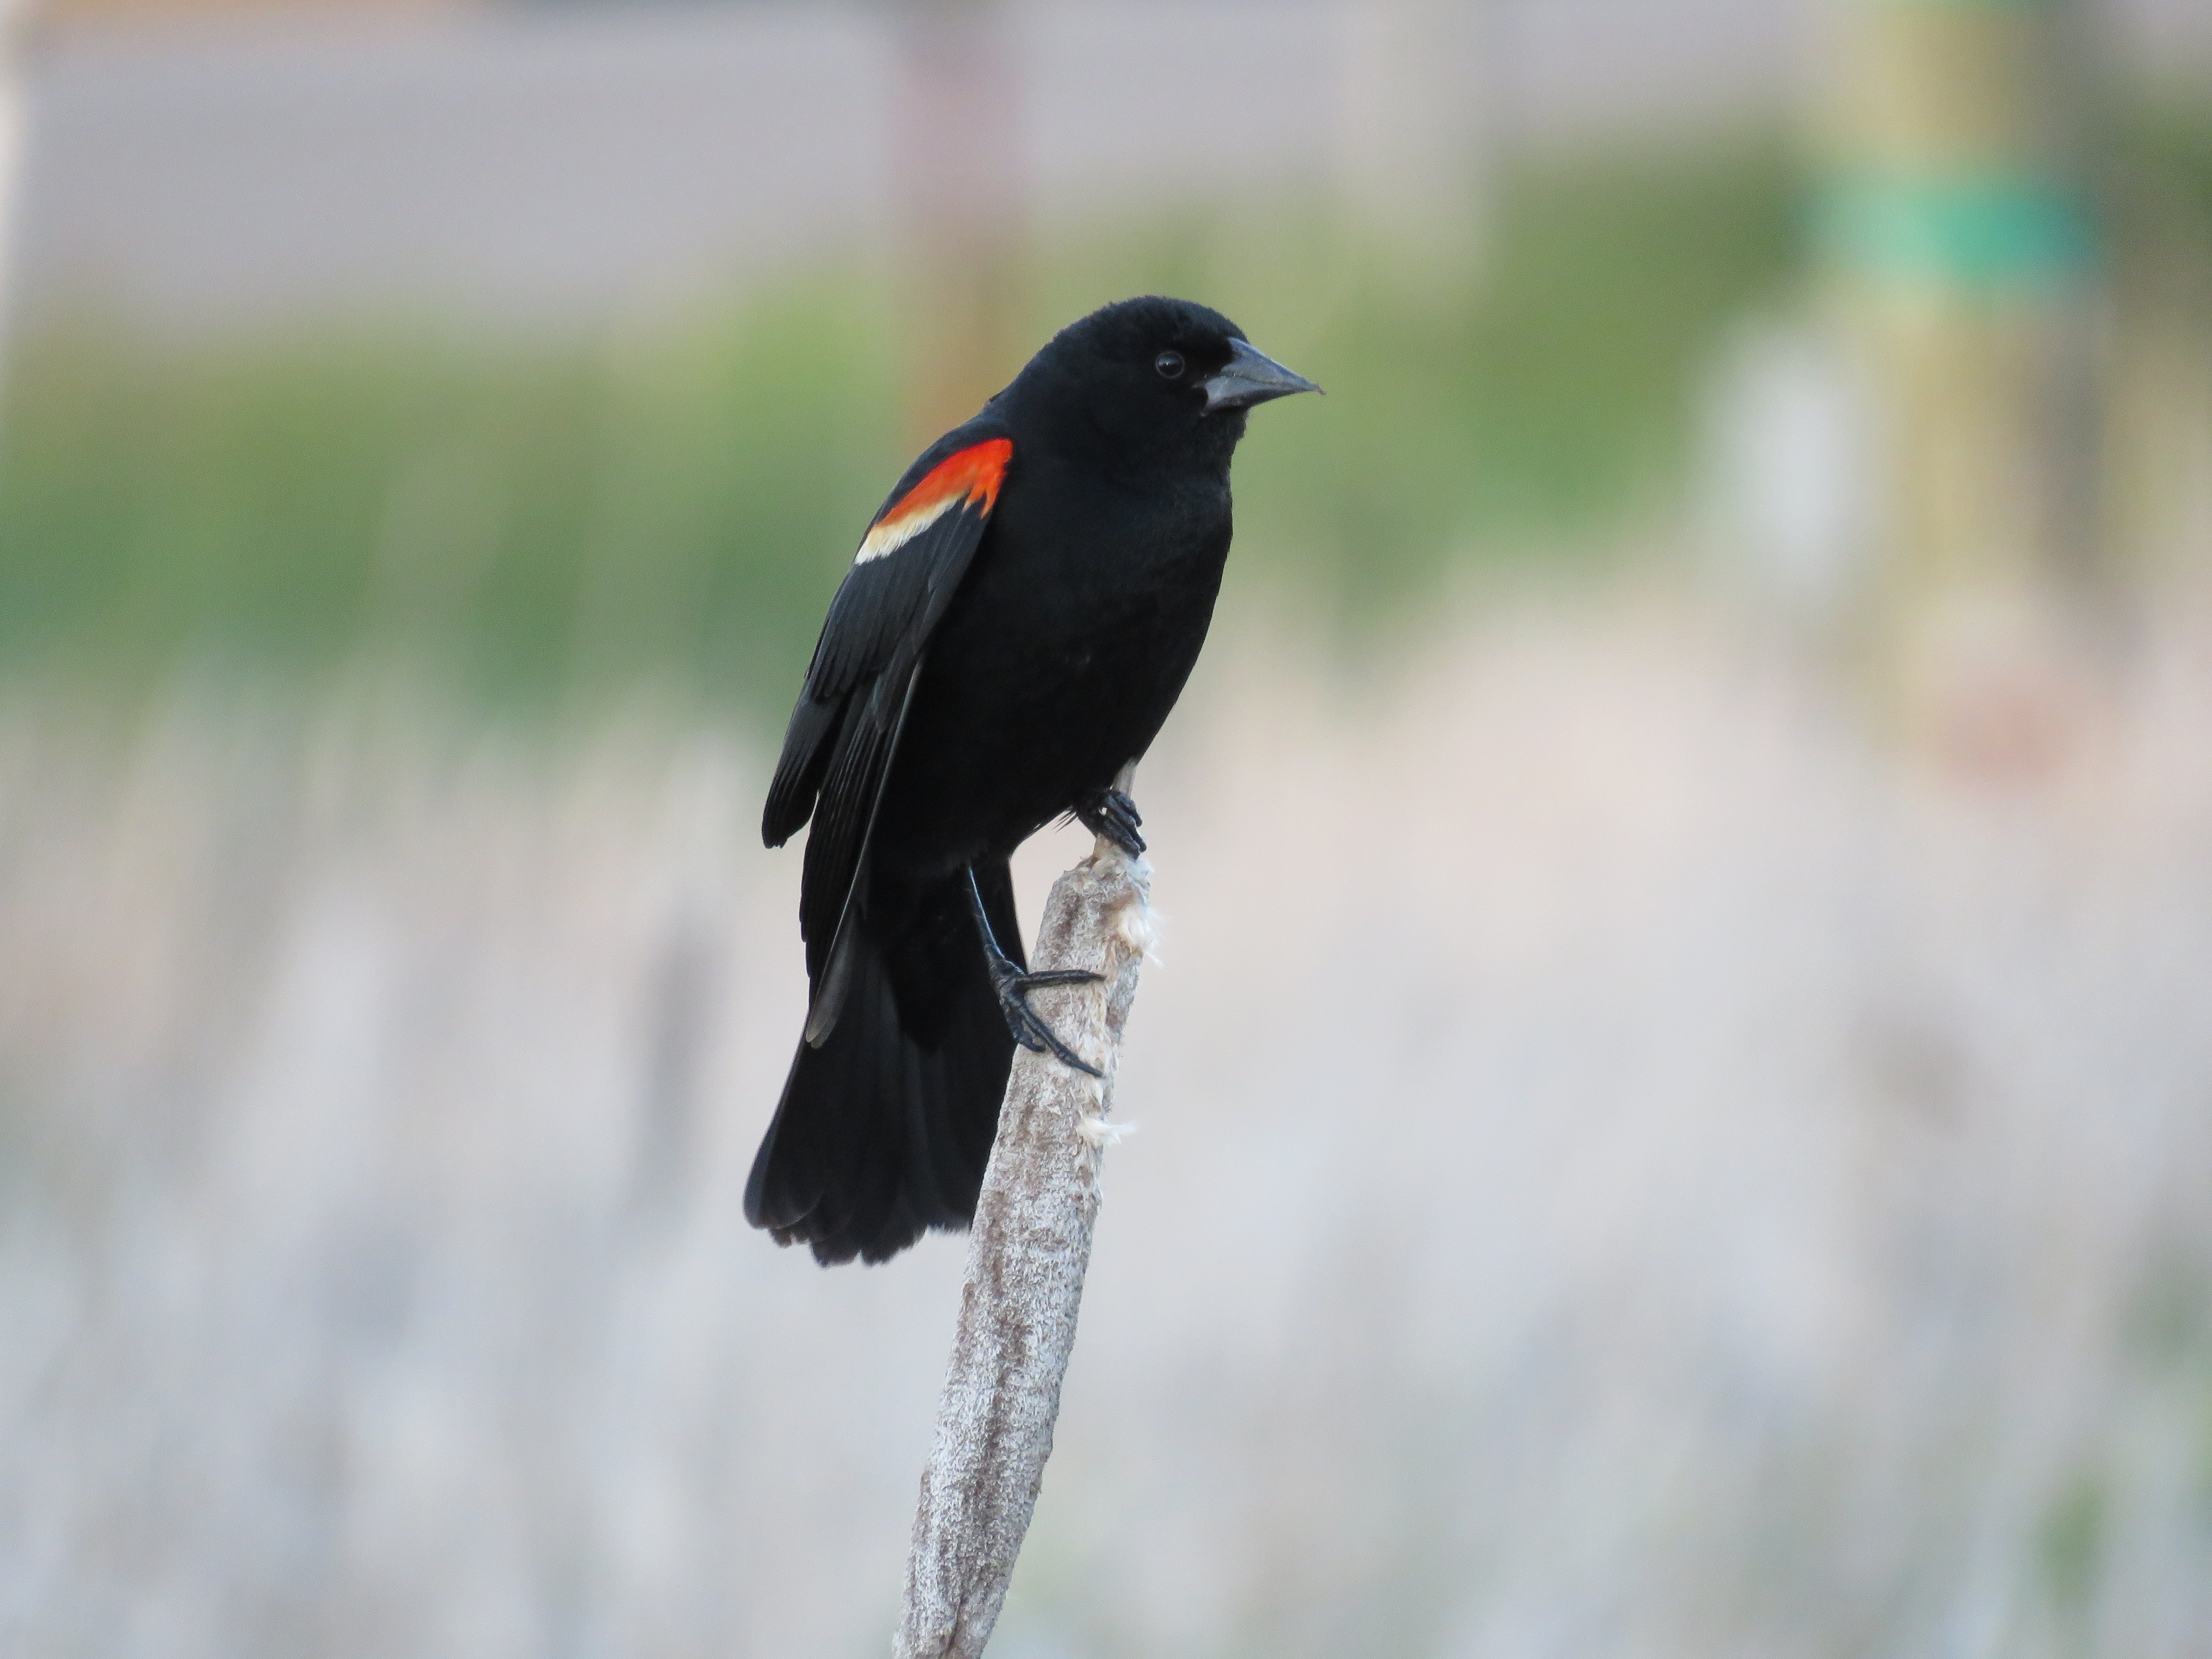
nature, marsh, bird, wing, wildlife, beak, natural, fauna, wetland, vertebrate, birdwatching, blackbird, birding, birdwatcher, magpie, red winged blackbird, eurasian magpie, red winged, perching bird, crow like bird